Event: Typhoon Ruby
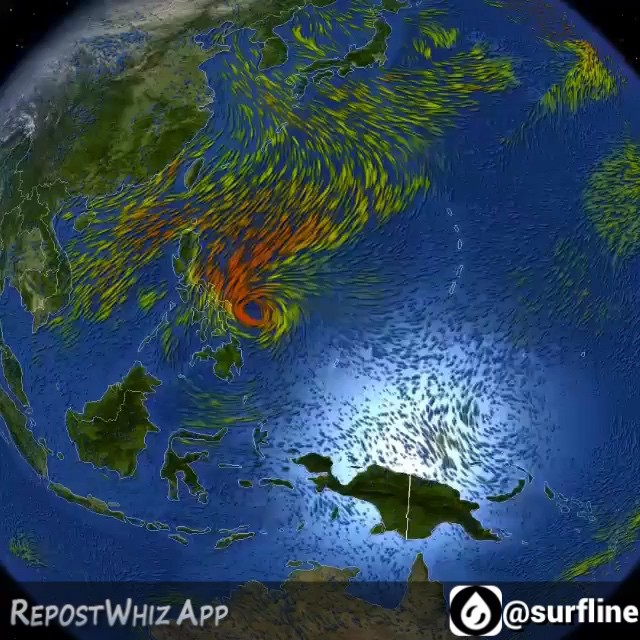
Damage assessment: no_damage